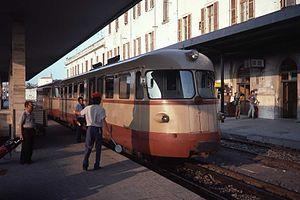
Les autorails ARST ADe sont des autorails à moteur diesel-électrique conçus et construits par Fiat Ferroviaria pour le transport local des voyageurs sur le réseau à écartement réduit de la Sardaigne dans les années 1950, et depuis 2008 géré par la compagnie publique ARST Société régionale de transport sarde.